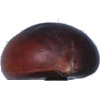
Label: chestnut